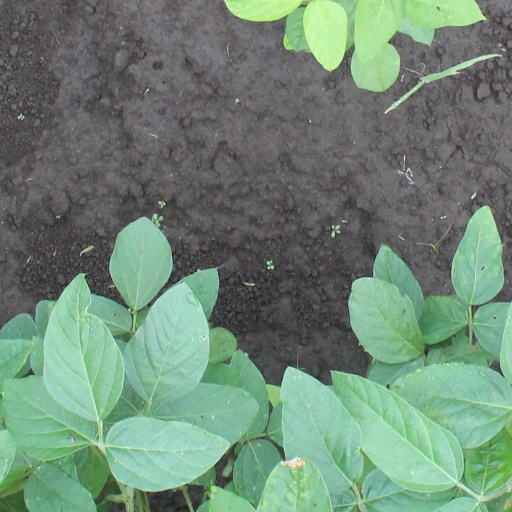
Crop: soybean